Criminal Minds season 4

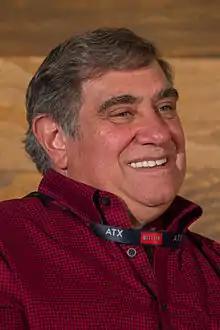
Dan Lauria appears in the episode "Amplification" as Gen. Lee Whitworth.

In the episode "The Big Wheel", Alex O'Loughlin guest-starred as Vincent Rowlings, a repentant serial killer who suffers from uncontrollable homicidal urges. In the episode "Amplification", Tamlyn Tomita guest-starred as Dr. Linda Kimura, who aids the BAU with the investigation of an anthrax outbreak that has infected several people. In the two-part season finale "To Hell and Back", Garret Dillahunt guest-starred as Mason Turner, whose developmentally disabled brother and partner in crime, Lucas, abducts a teenage girl and holds her captive at a barn in Canada. C. Thomas Howell reprises as George Foyet, who breaks into Aaron Hotchner's apartment and seemingly shoots him. Hotch's fate is left unknown until the premiere of the following season.